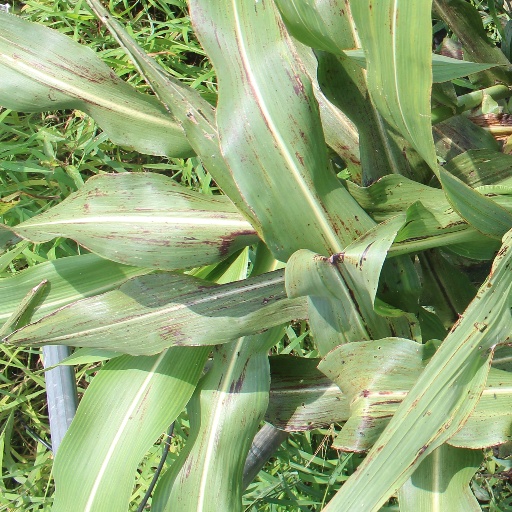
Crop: sorghum